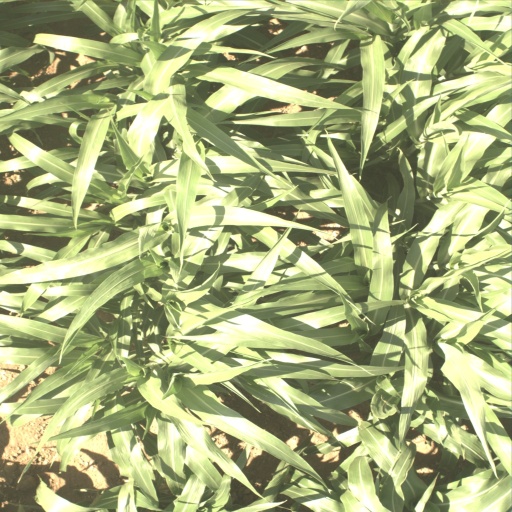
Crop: sorghum